Bayt Jibrin

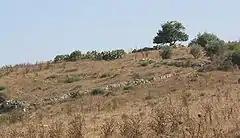
The ruins of Bayt Jibrin, 2005

In 1099, Crusaders invaded Palestine and established the Kingdom of Jerusalem. In 1135, King Fulk of Jerusalem erected a castle on the lands of Bayt Jibrin, the first of a series of Crusader fortifications built at this time to ensure control over the ports of Caesarea and Jaffa. In 1136, King Fulk donated the castle to the Knights Hospitallers. In 1168, the Hospitallers were granted a charter to establish a Frankish colony, which they named "Bethgibelin".